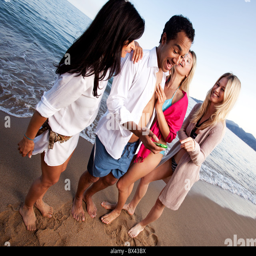
a group of friends having fun at the beach , looking at a cellphone